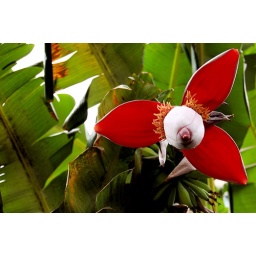
Flower on what I believe was a banana tree near on 17th Street between Jackson and Madison in Oakland.